Mikhail Savoyarov

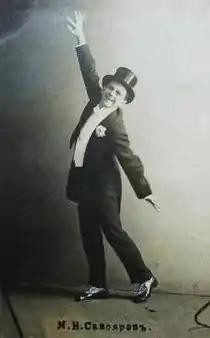
Mikhail Savoyarov a postcard (1914)

In 1914 Savoyarov published his first collection of texts of his own composition and joined the Society of Dramatists and Composers. At the age of 40 he wrote his best songs and reached the height of his fame. Savoyarov's favorite character is a flâneur of high society, dandy, petty bourgeois, low dives frequenter with a rumpled or well-pressed dress coat and a top hat or a bowler on, a cane in a hand and a chrysanthemum in his buttonhole. Sometimes Savoyarov also used a mask of a criminal, and for such cases he composed special topical songs. One of them represented the author: "I’m a thief , that’s what I’m proud of, and my name is Savoyarov". Playing "himself" on the stage is typical of his work.